Metaxourgeio metro station

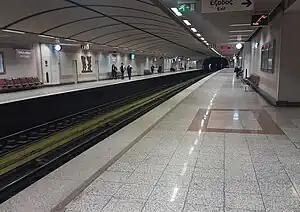
Metaxourghio station platform

Metaxourgeio, also known as Metaxourghio on signage, is a station on Athens Metro Line 2. It opened in January 2000 as one of the 7 first stations of line 2. It is located west of Omonoia Square.